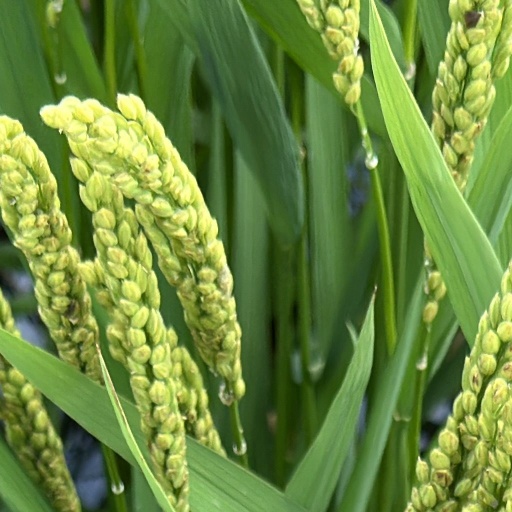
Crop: rice